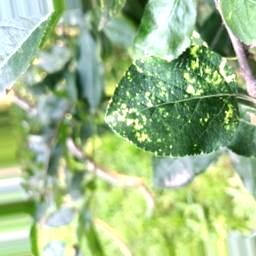
Label: Apple_Mosaic